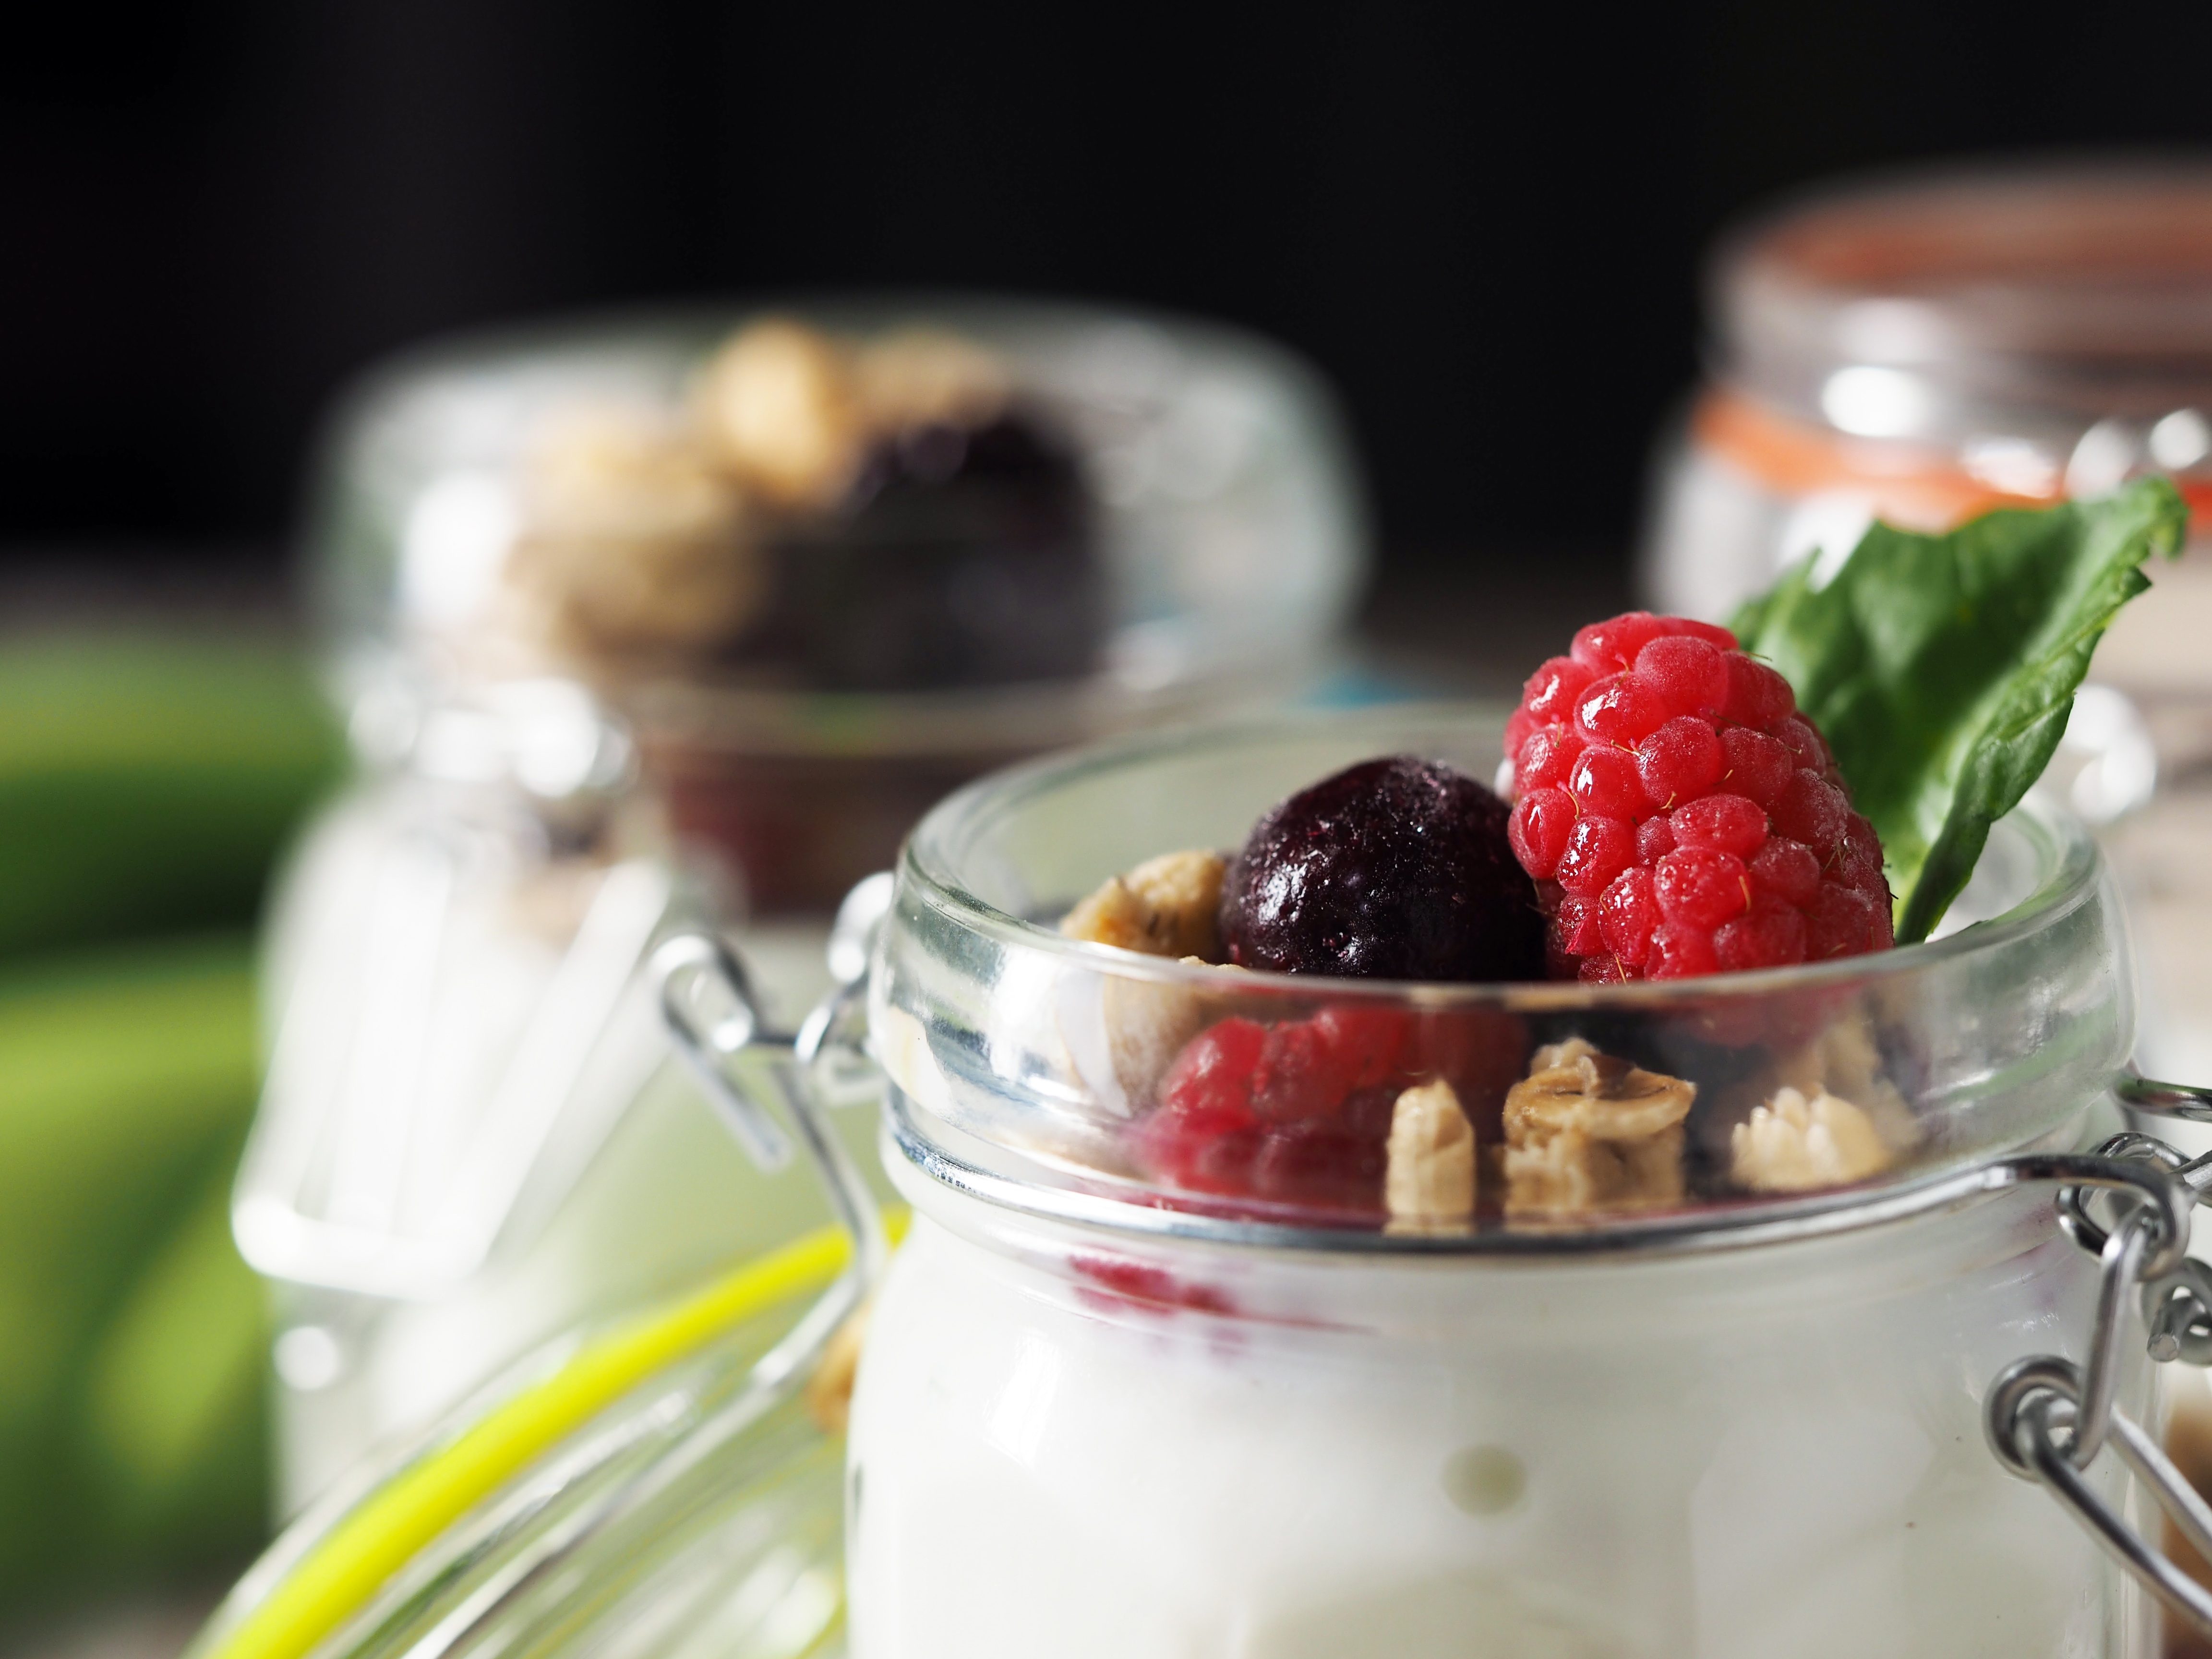
plant, fruit, berry, sweet, morning, glass, dish, meal, food, red, produce, natural, fresh, breakfast, healthy, snack, dessert, cuisine, delicious, homemade, dairy product, freshness, granola, nuts, yogurt, berries, nutrition, tasty, diet, dairy, organic, layered, flavor, muesli, parfait